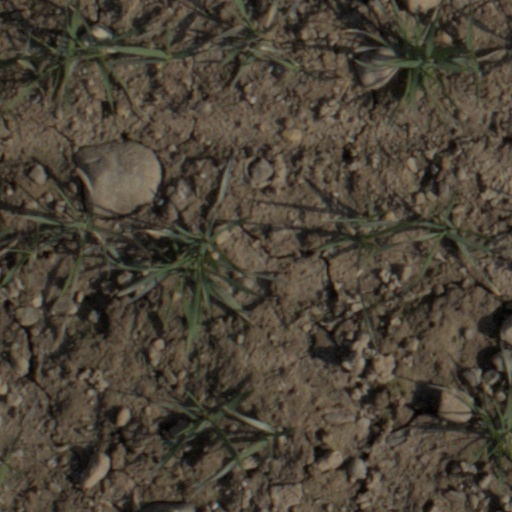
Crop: wheat